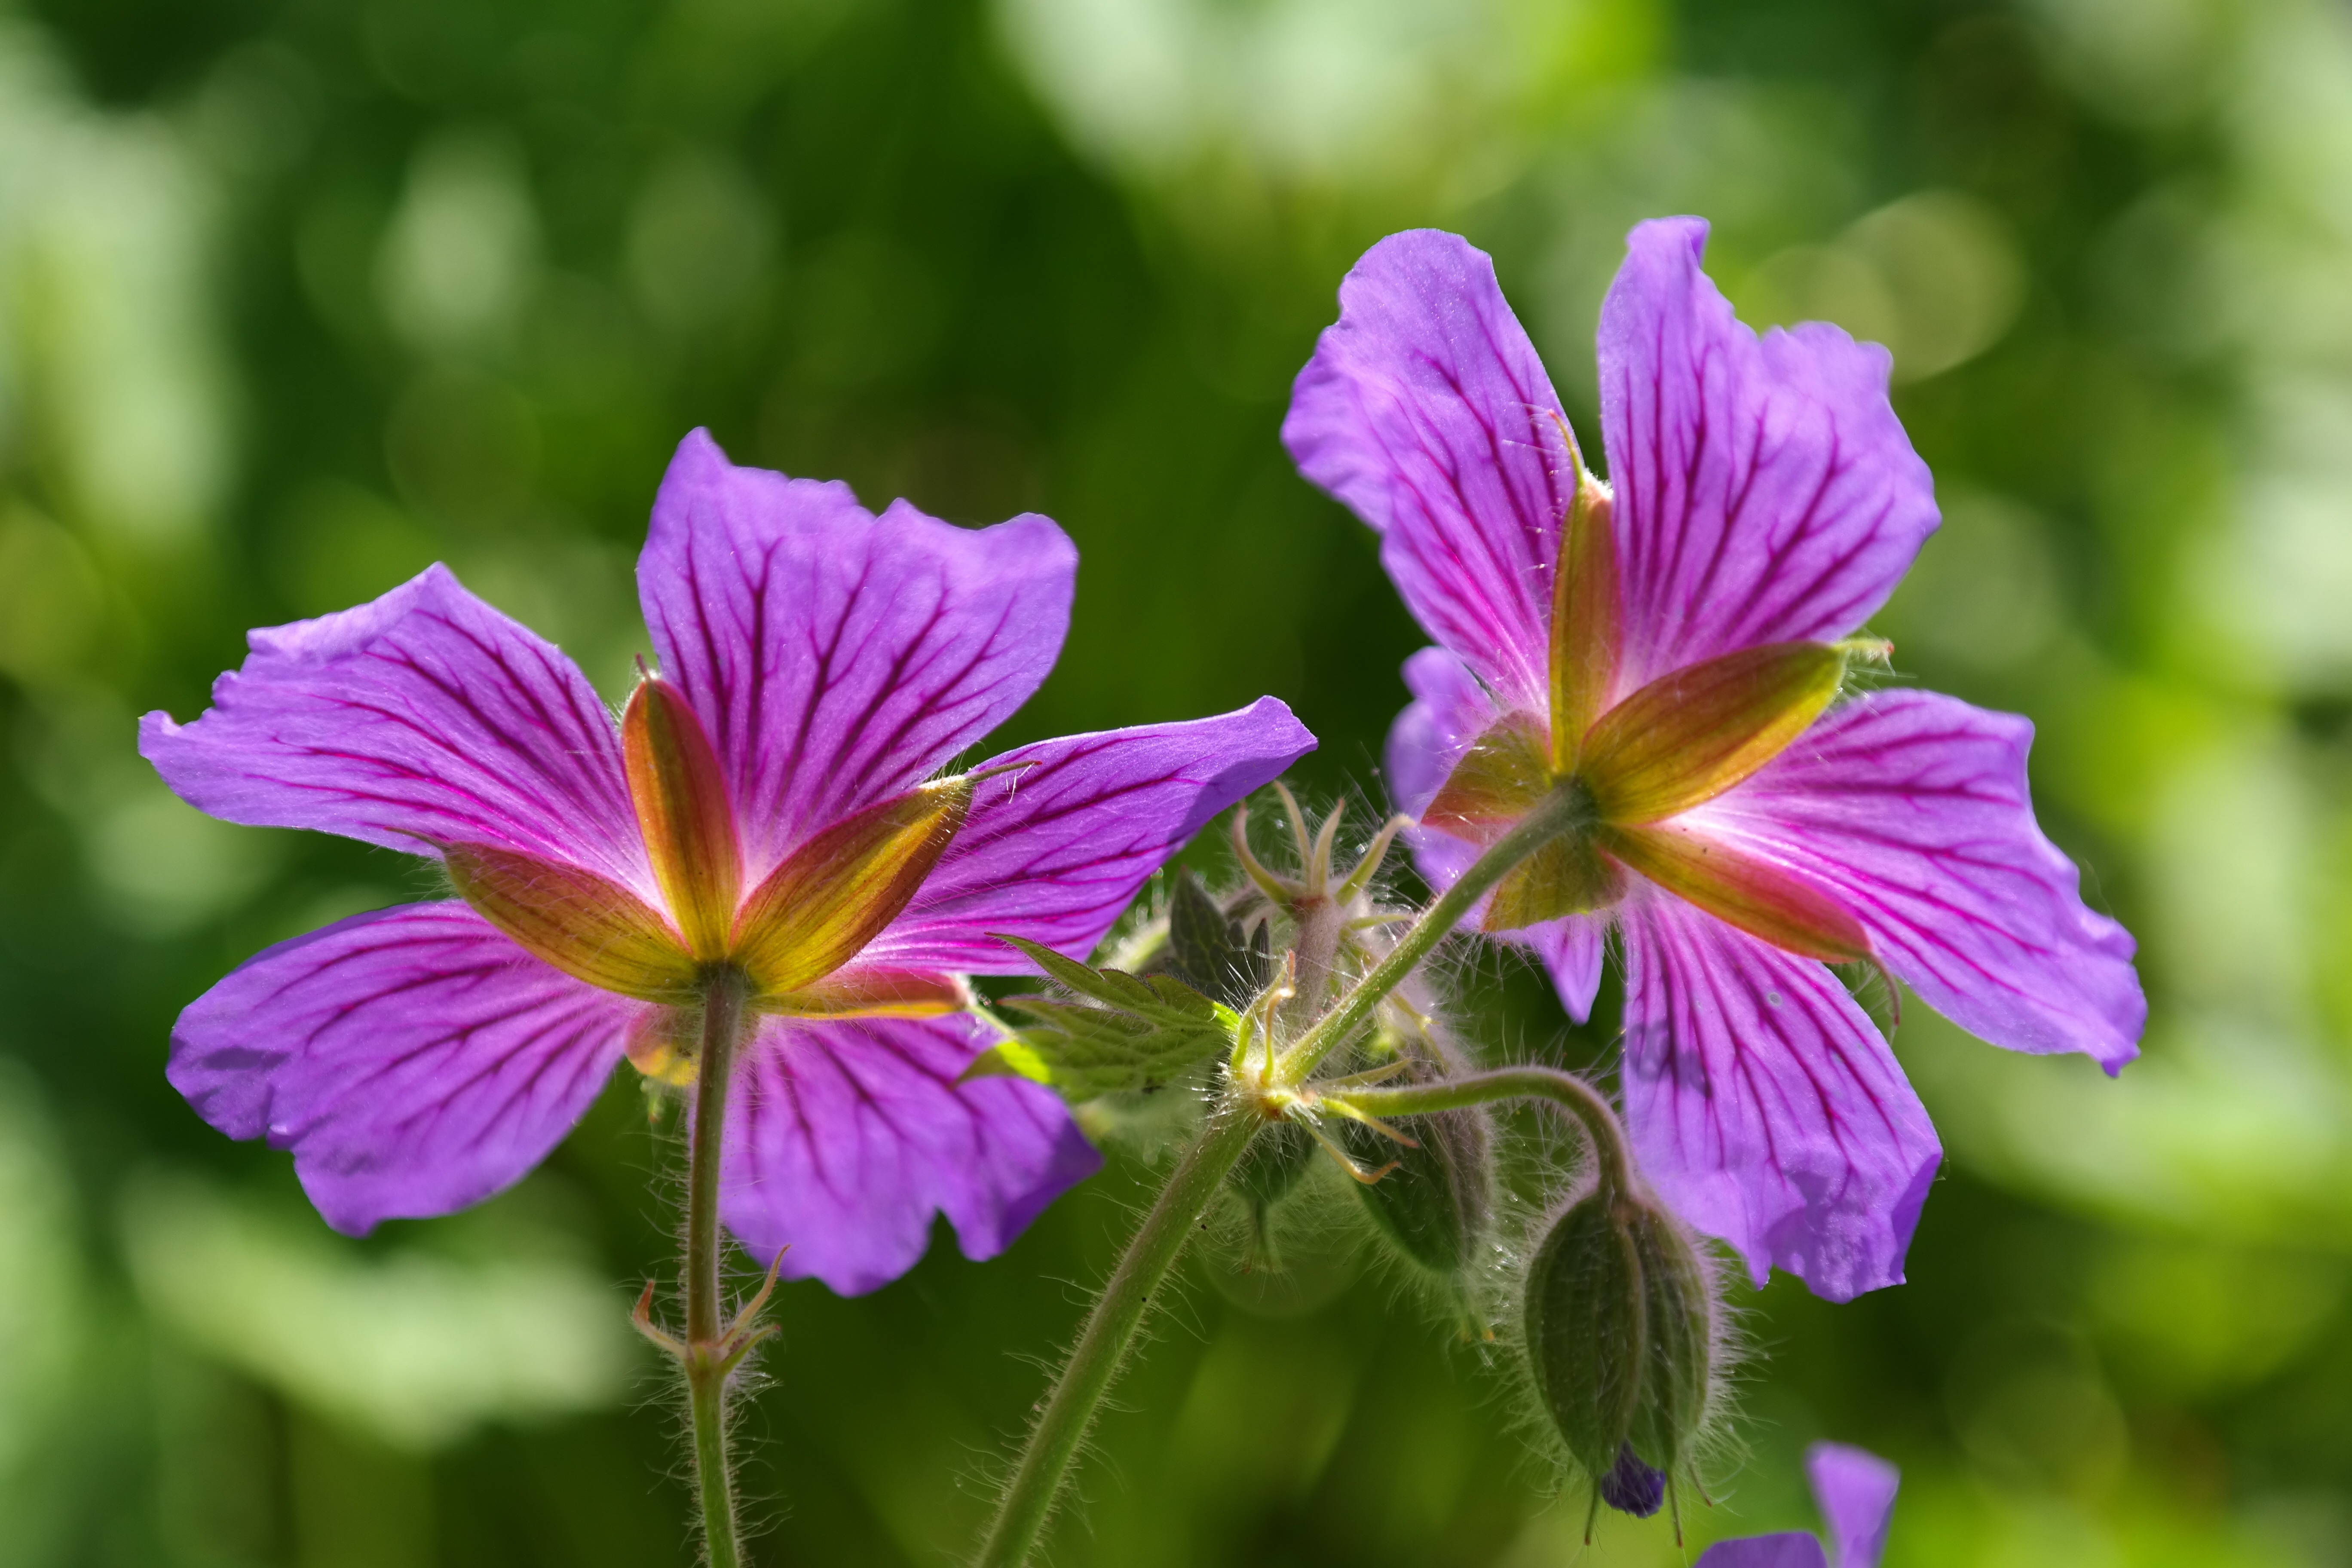
nature, blossom, plant, flower, purple, petal, bloom, green, botany, flora, wildflower, close up, geranium, violet, stamen, cranesbill, stamens, macro photography, ornamental plant, stamina, garden plant, ground cover, flowering plant, blue violet, flower petals, geranium greenhouse, annual plant, land plant, grand geranium, geranium hybrid, geranium platypetalum